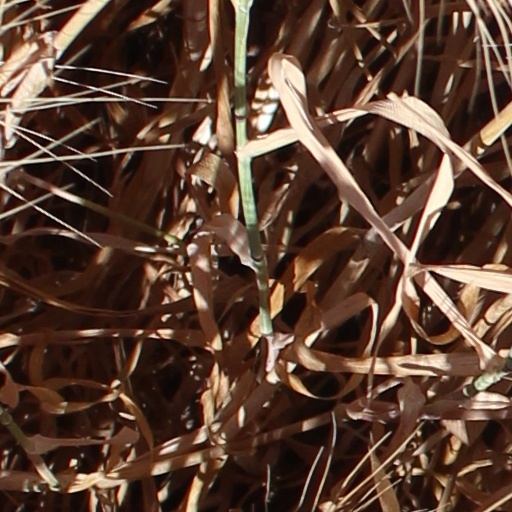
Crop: wheat